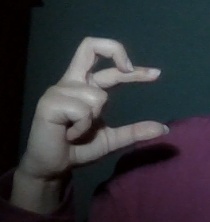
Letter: thal